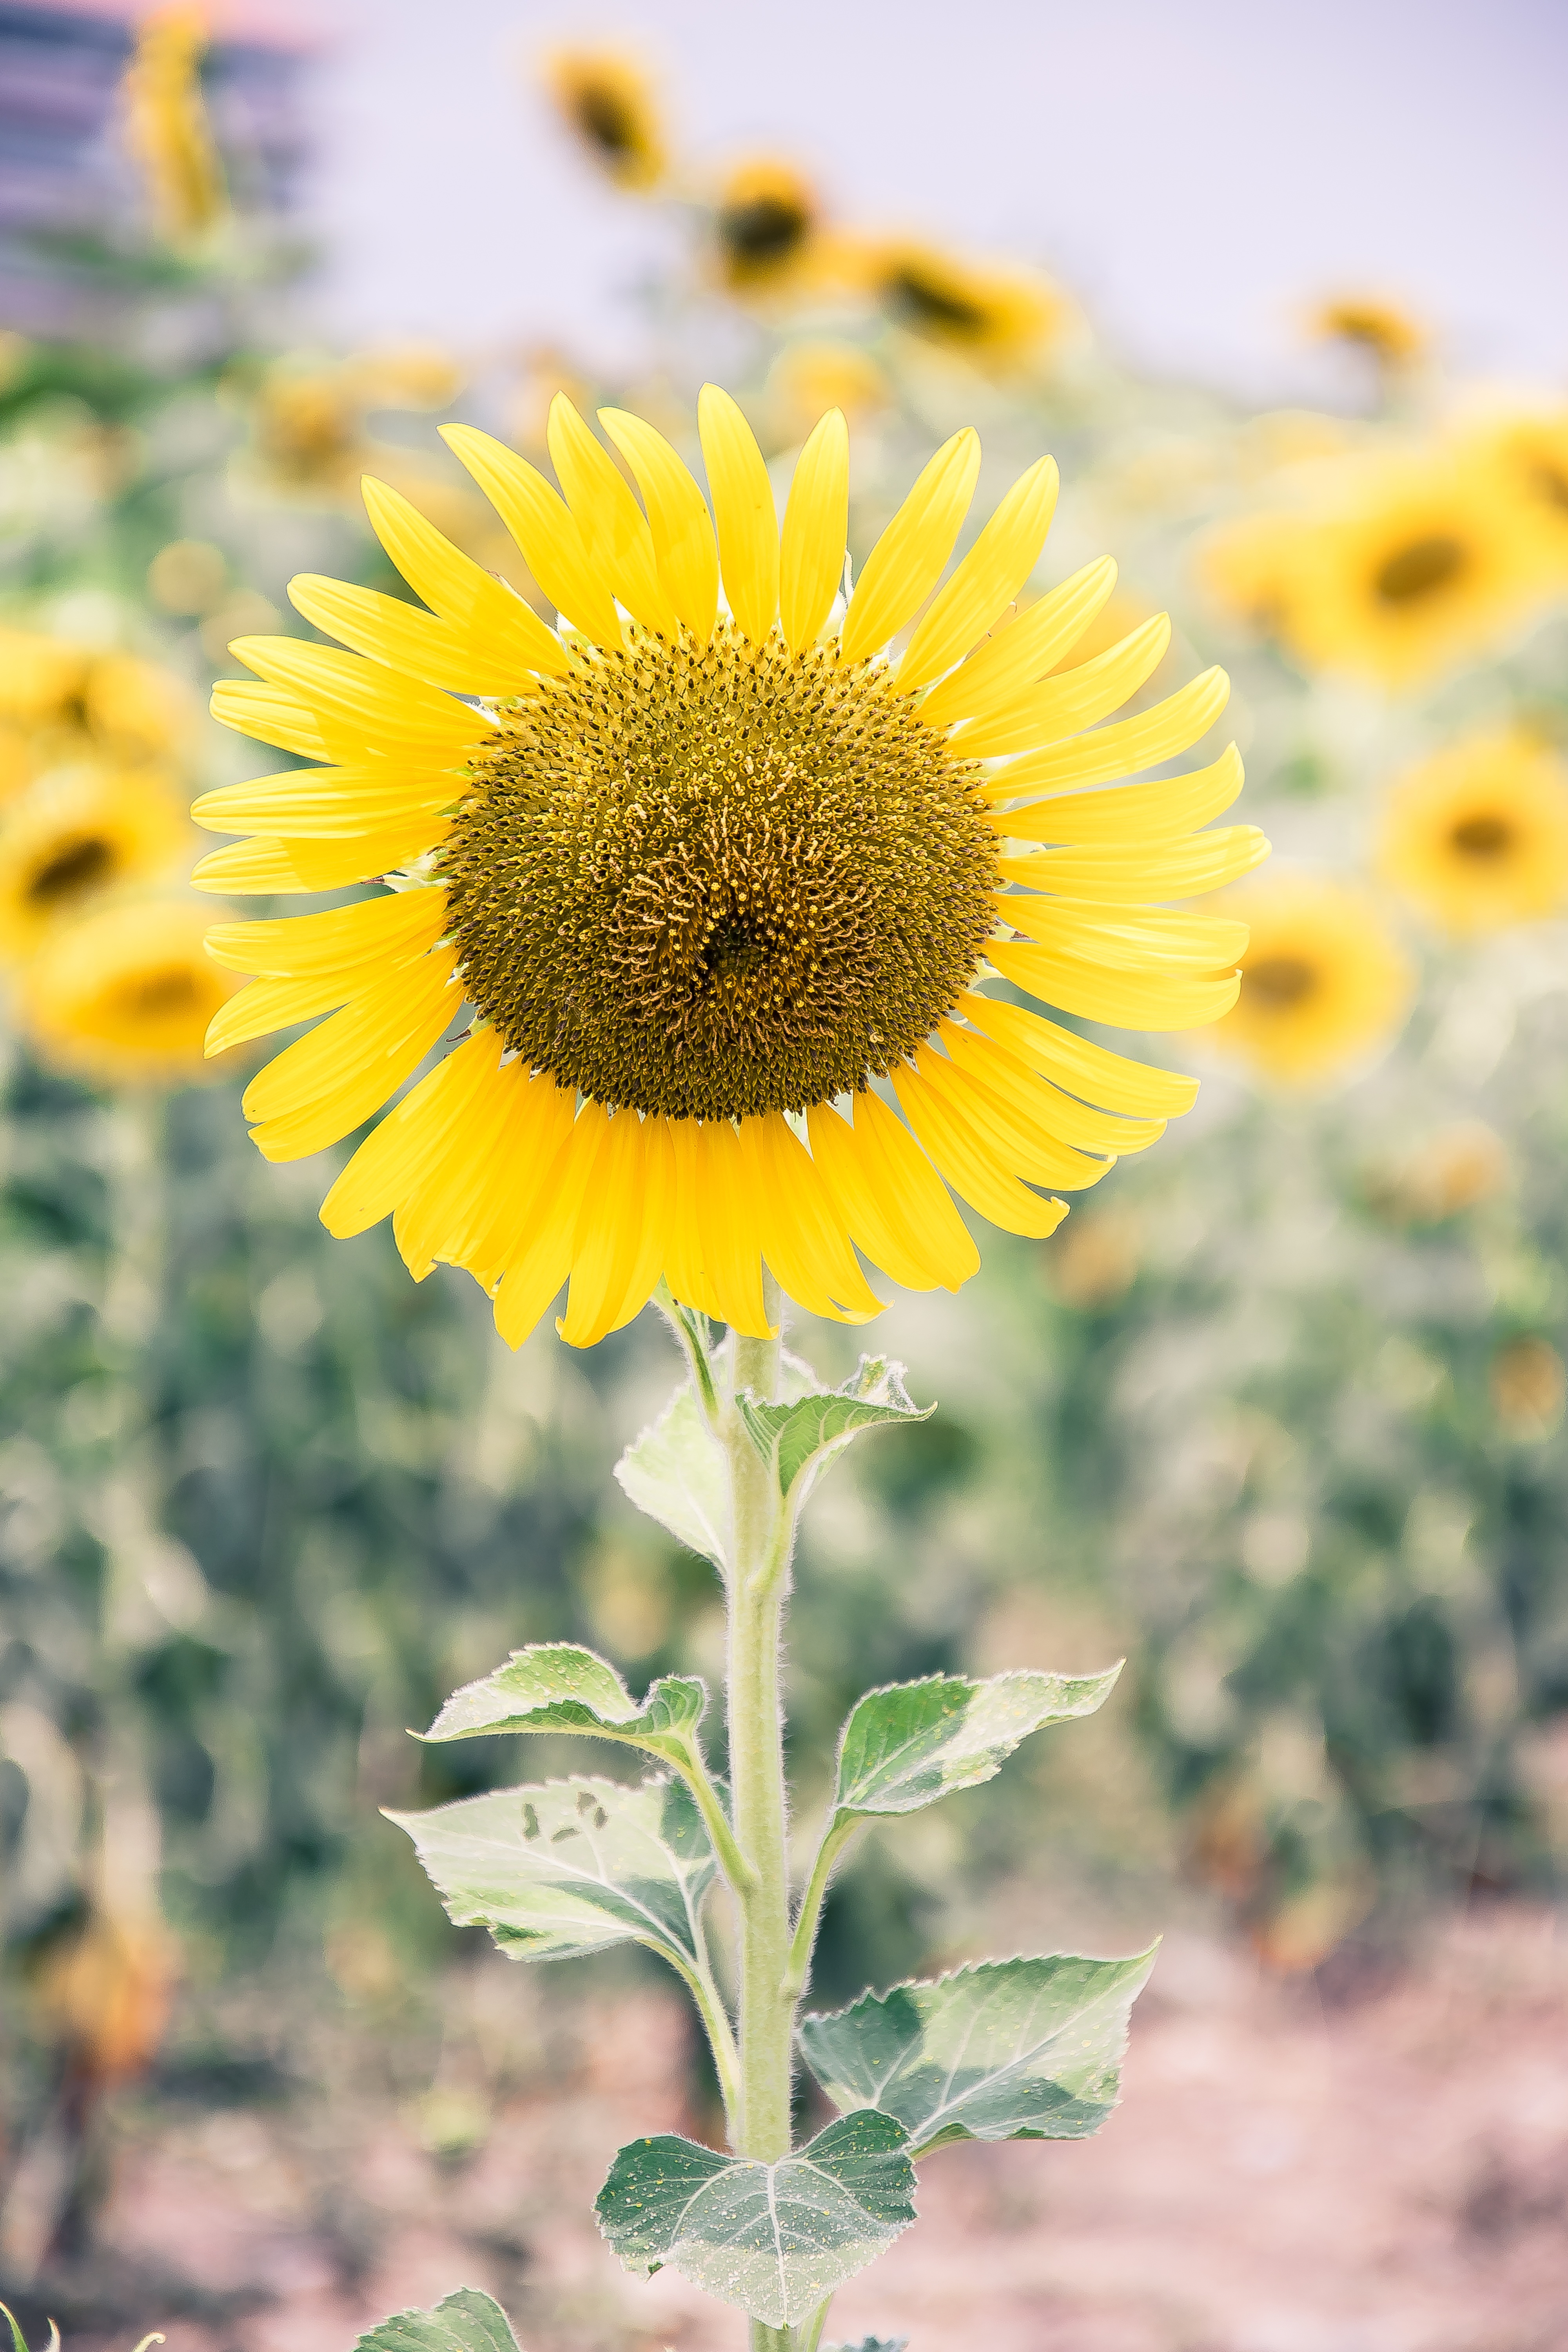
nature, plant, flower, petal, spring, yellow, sunflower, wildflower, cool image, cool photo, yellow flowers, flowering plant, daisy family, asterales, sunflower seed, annual plant